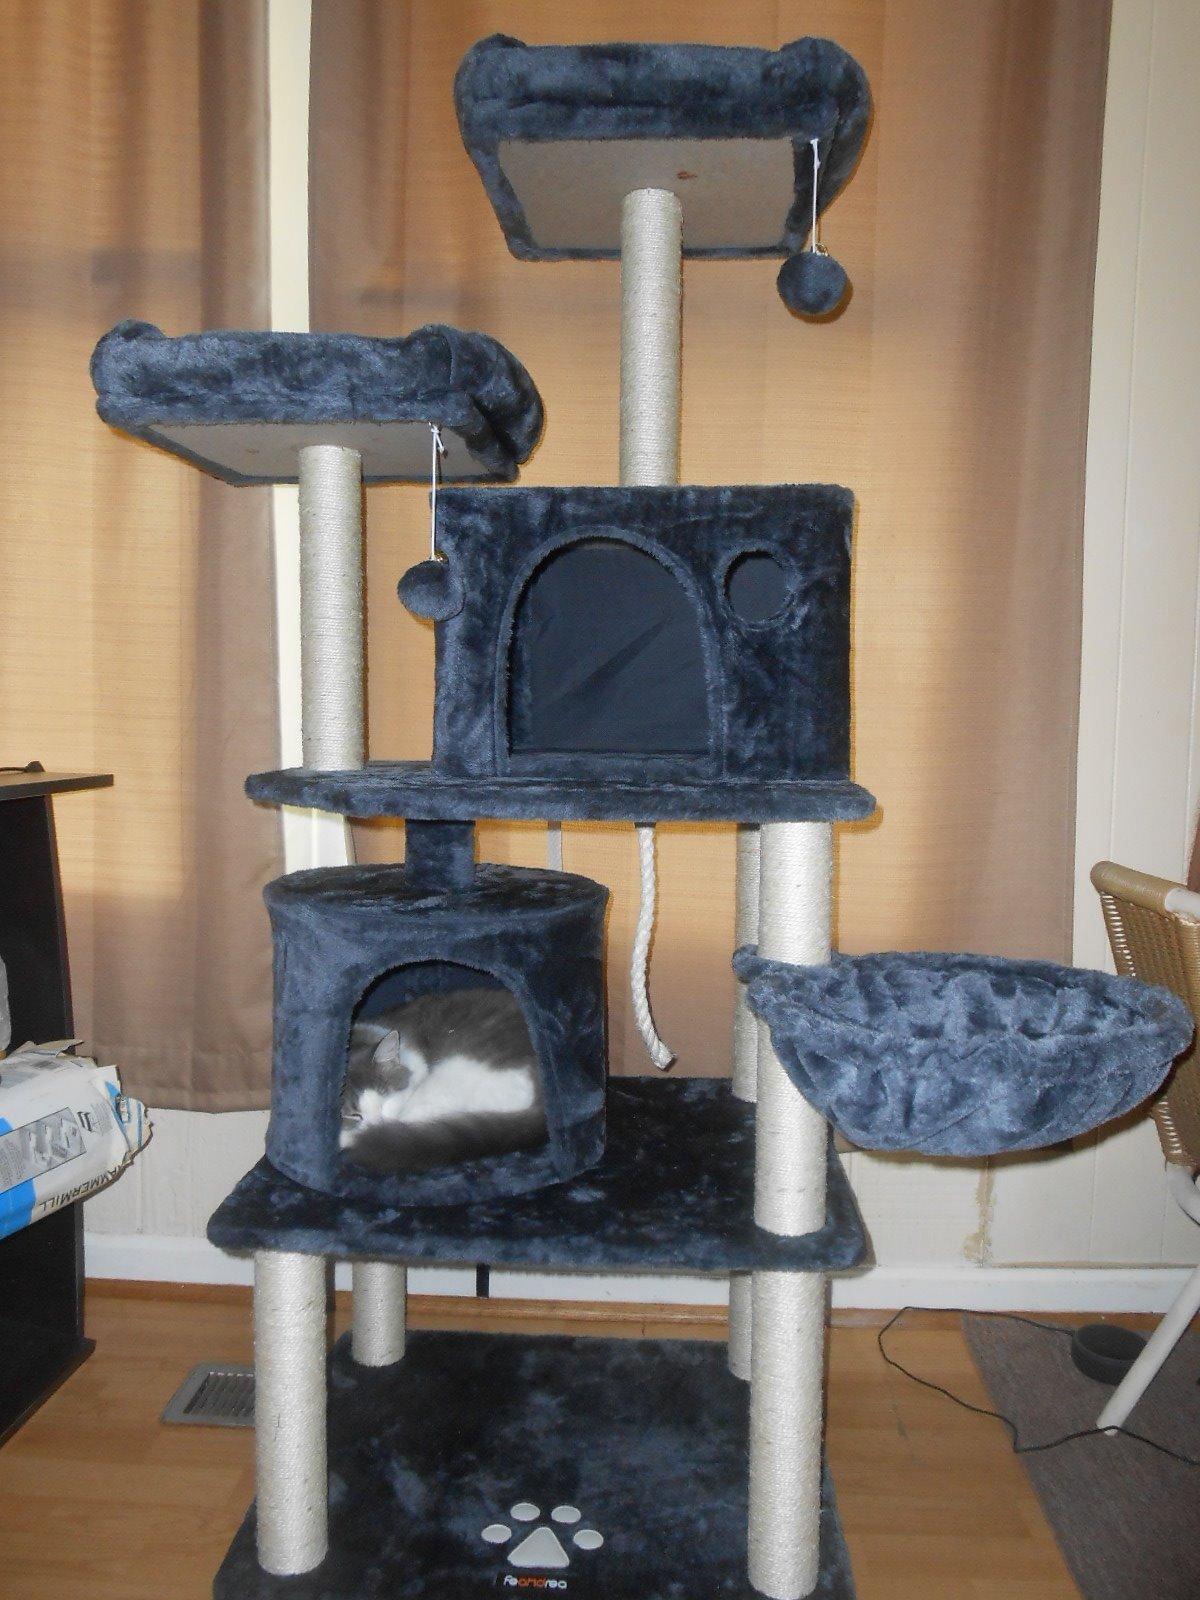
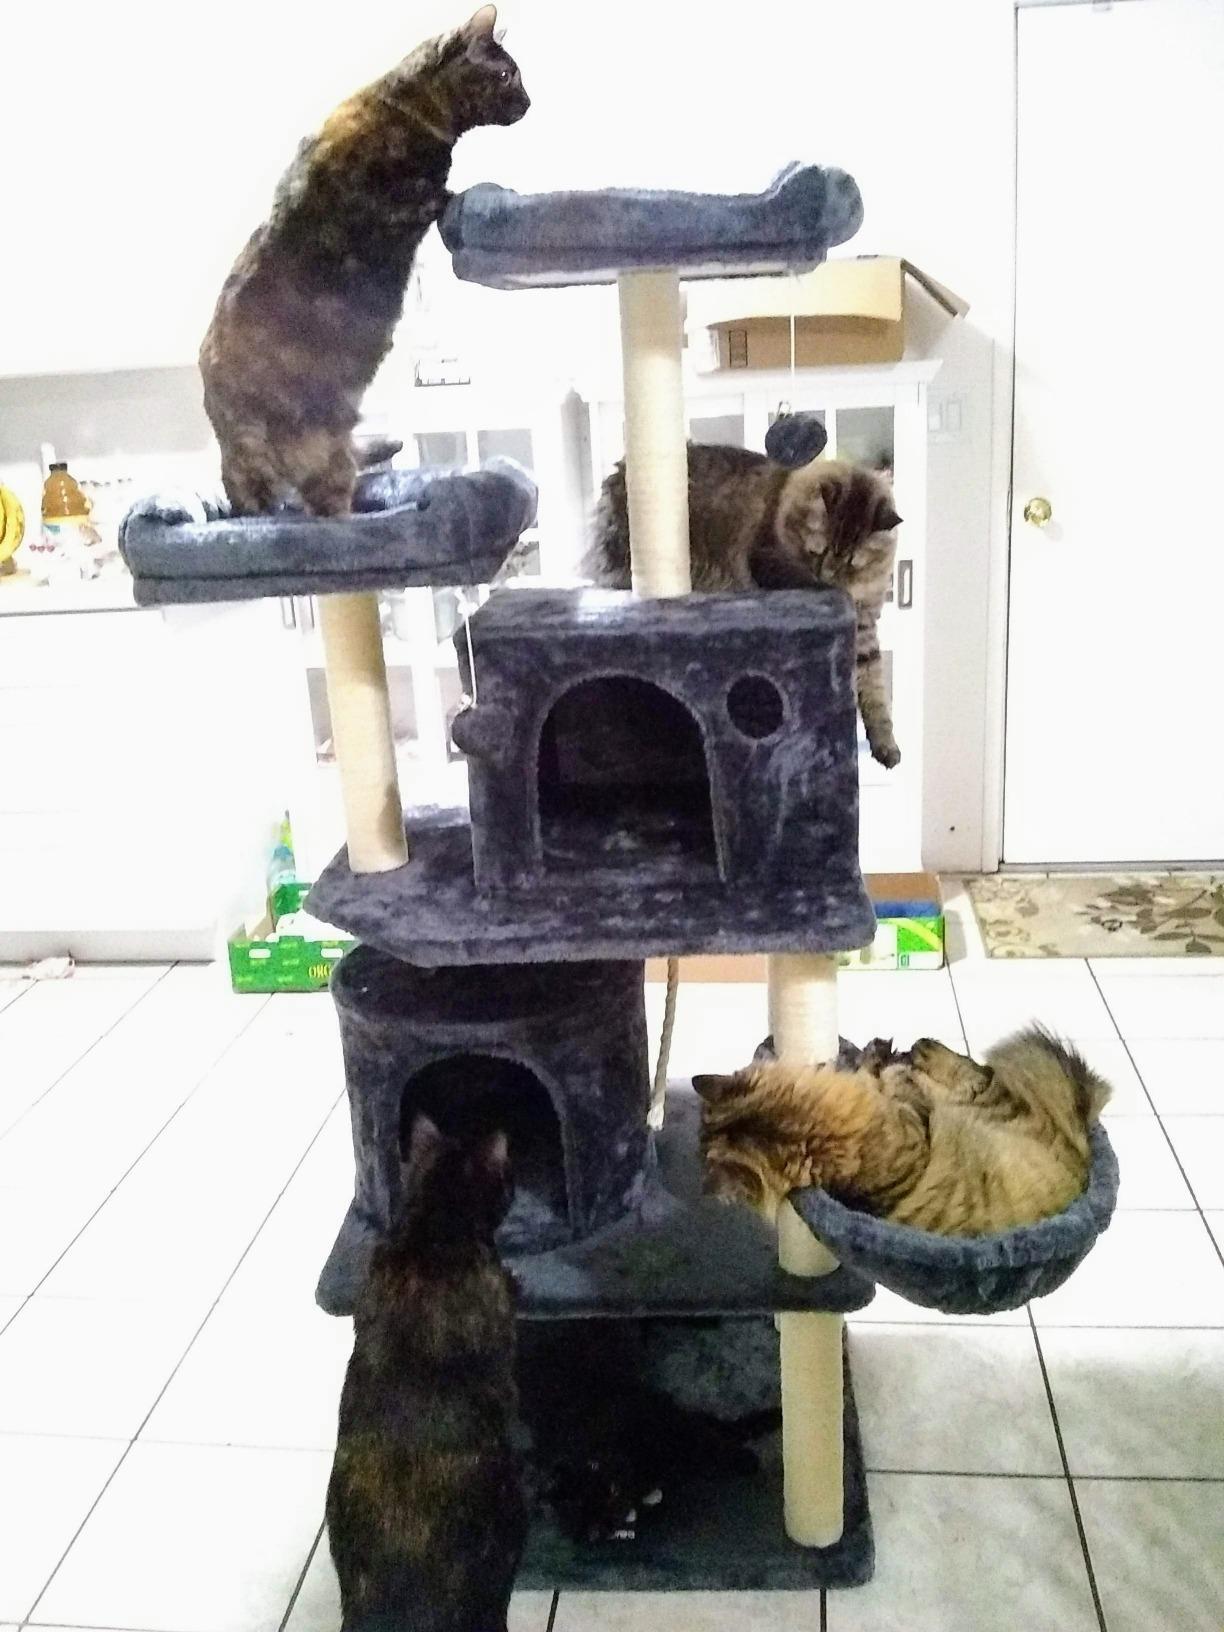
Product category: items_cat tree
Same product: yes